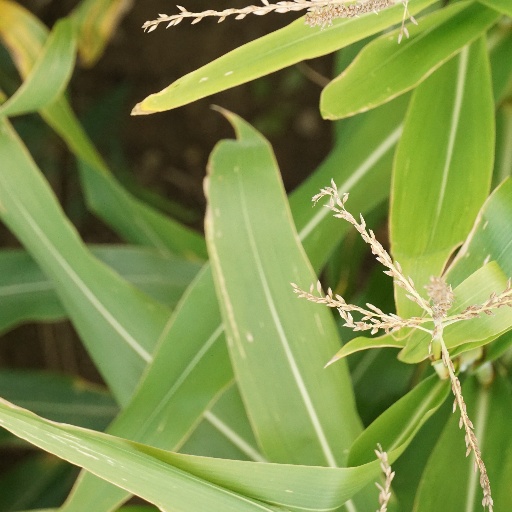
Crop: maize; corn